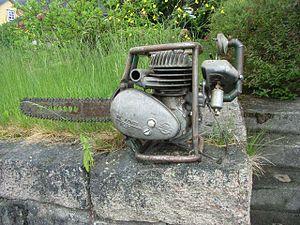
Tronçonneuse Jobu Senior